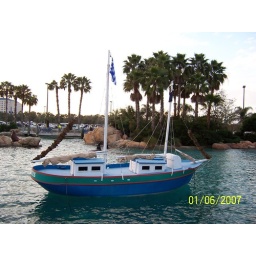
The boat in the lake at SeaWorld